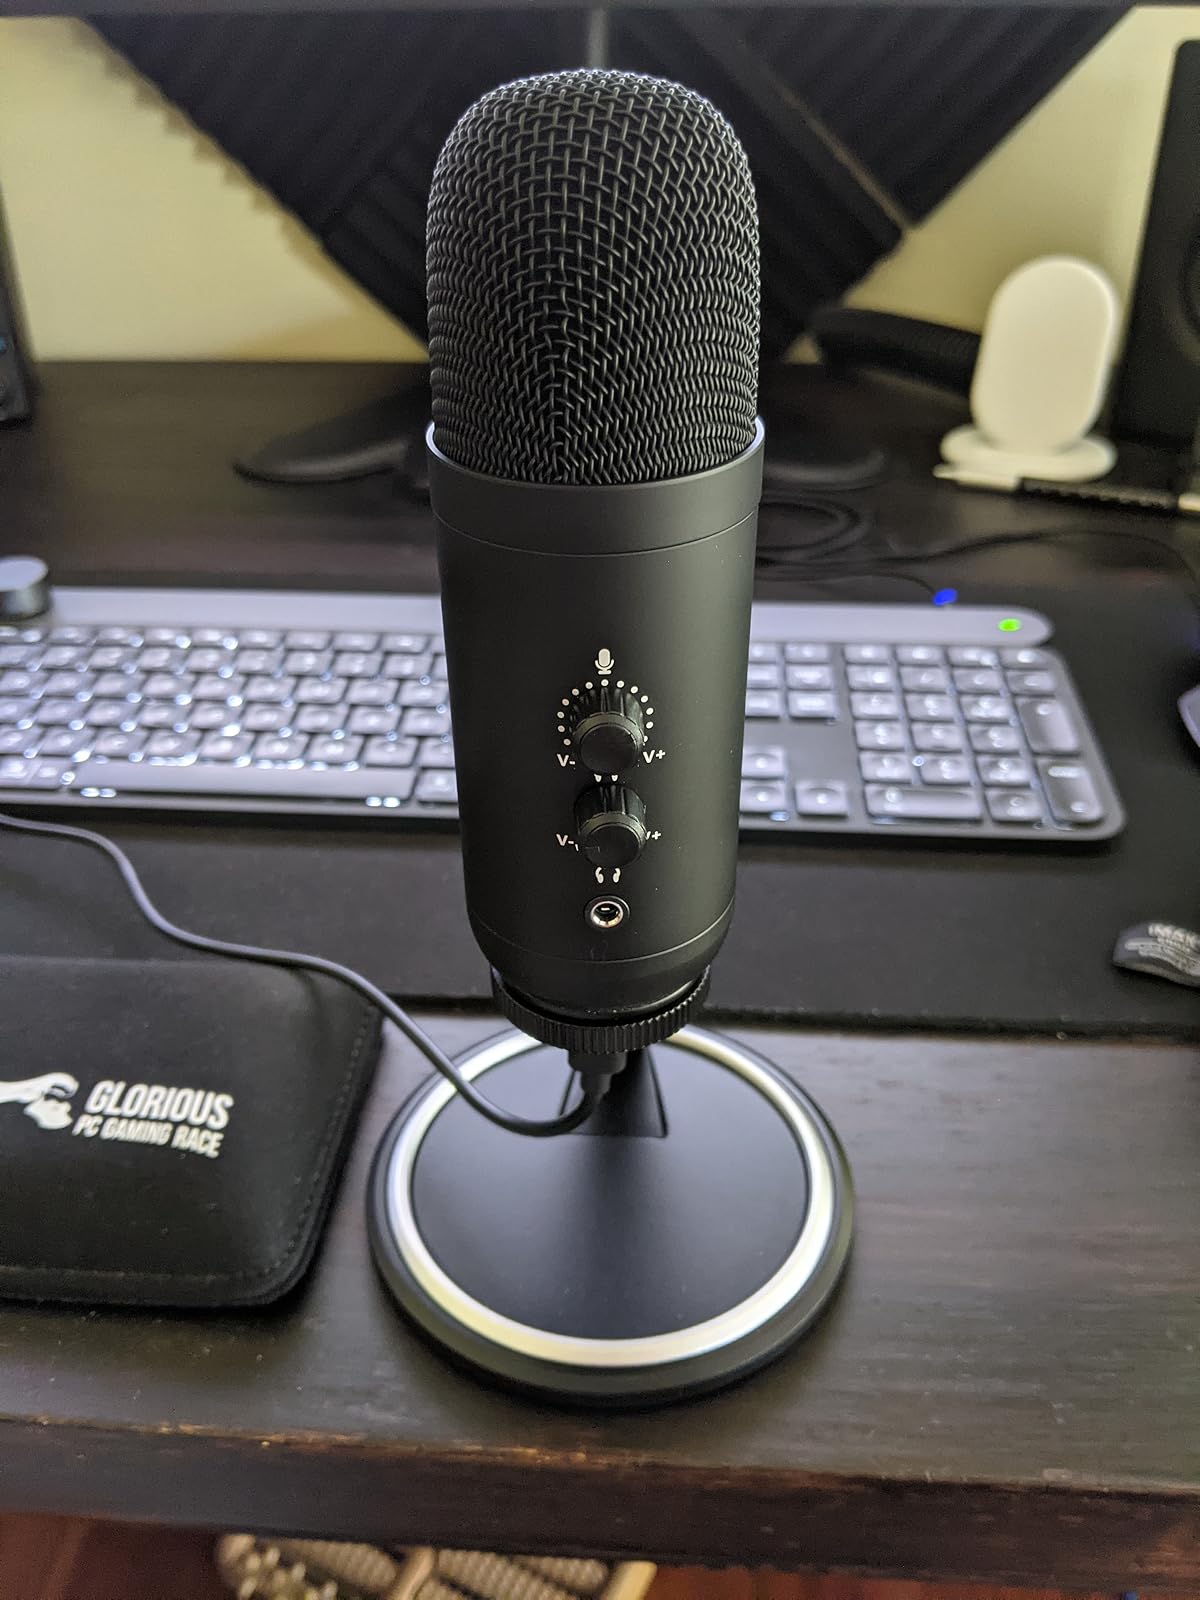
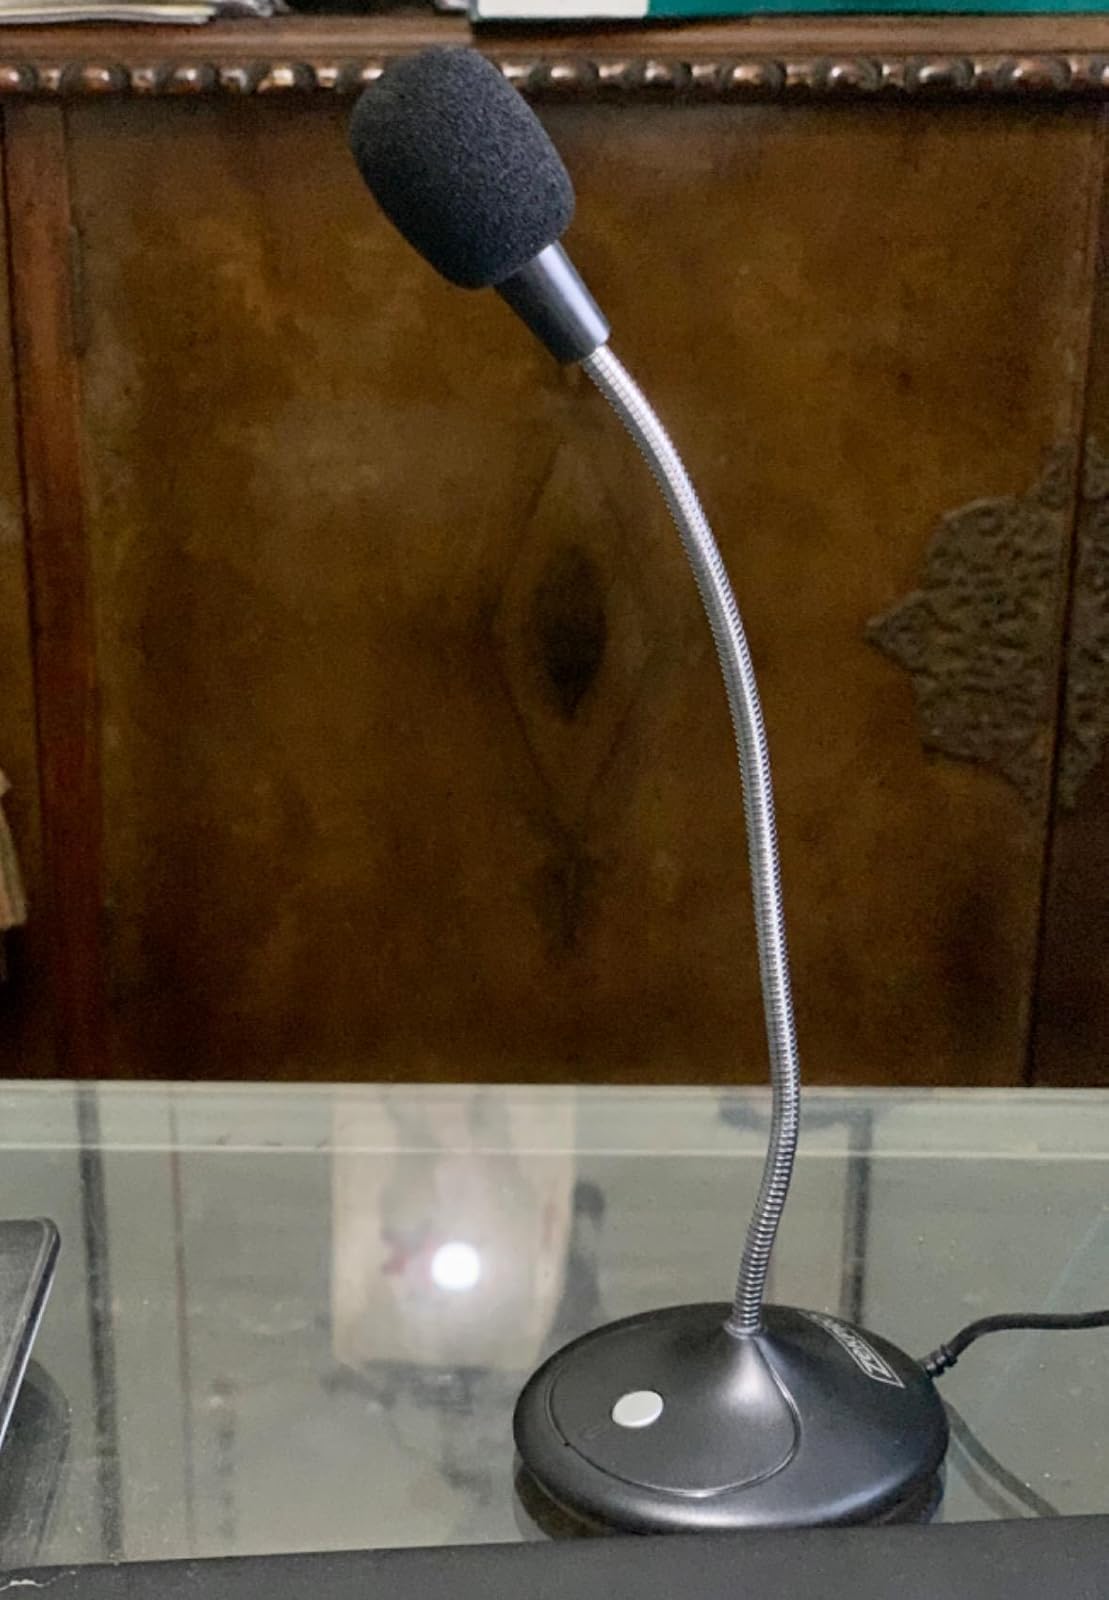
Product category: microphone
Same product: no